Unnidathil Ennai Koduthen

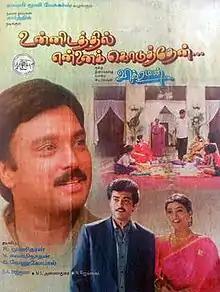
Poster

Unnidathil Ennai Koduthen is a 1998 Indian Tamil-language romantic drama film written and directed by Vikraman. The film stars Karthik and Roja, with Ajith Kumar in a guest appearance. Ramesh Khanna, Moulee, Sathyapriya, Fathima Babu, and Madhan Bob play other supporting roles. It was Karthik's 100th film.